Wilmot G. Whitfield

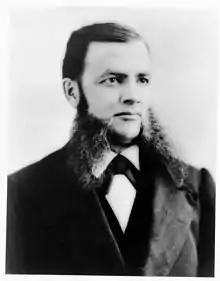
Portrait of Wilmot Whitfield

Wilmot Gladstone Whitfield (March 21, 1882 – September 24, 1931) was a Methodist minister who served in Alaska and Washington state during the late 19th and early 20th centuries.